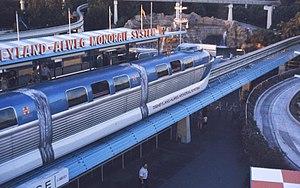
Le Disneyland Monorail, à l'origine conçu par la société allemande Alweg et installé en 1959, est l'une des attractions phare et représentatives du parc Disneyland, en Californie. La voie est restée essentiellement la même depuis 1961, en dehors des quelques modifications apportées à l'occasion de la construction des Disney's California Adventure et Downtown Disney. Le monorail transporte les visiteurs entre deux stations, une dans Disneyland et une à l'extérieur du parc, d'abord le Disneyland Hotel depuis 1961 mais maintenant, après les travaux de 2001, au cœur du complexe commercial de Downtown Disney. La voie suit un parcours de 4 km conçu pour montrer le parc par le haut. Cinq générations de véhicules de monorail ont été en service.
Robert Henry Gurr est un ingénieur, concepteur d'attractions et imagineer.